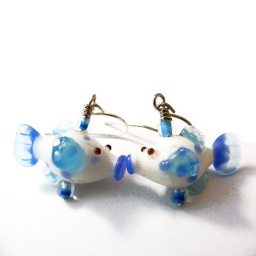
blue and white fish lampwork earrings. they almost look like they are kissing in this shot